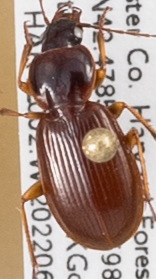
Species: Synuchus impunctatus
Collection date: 2022-06-29
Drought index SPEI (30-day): -0.8
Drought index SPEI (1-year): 1.01
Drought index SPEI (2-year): -0.32